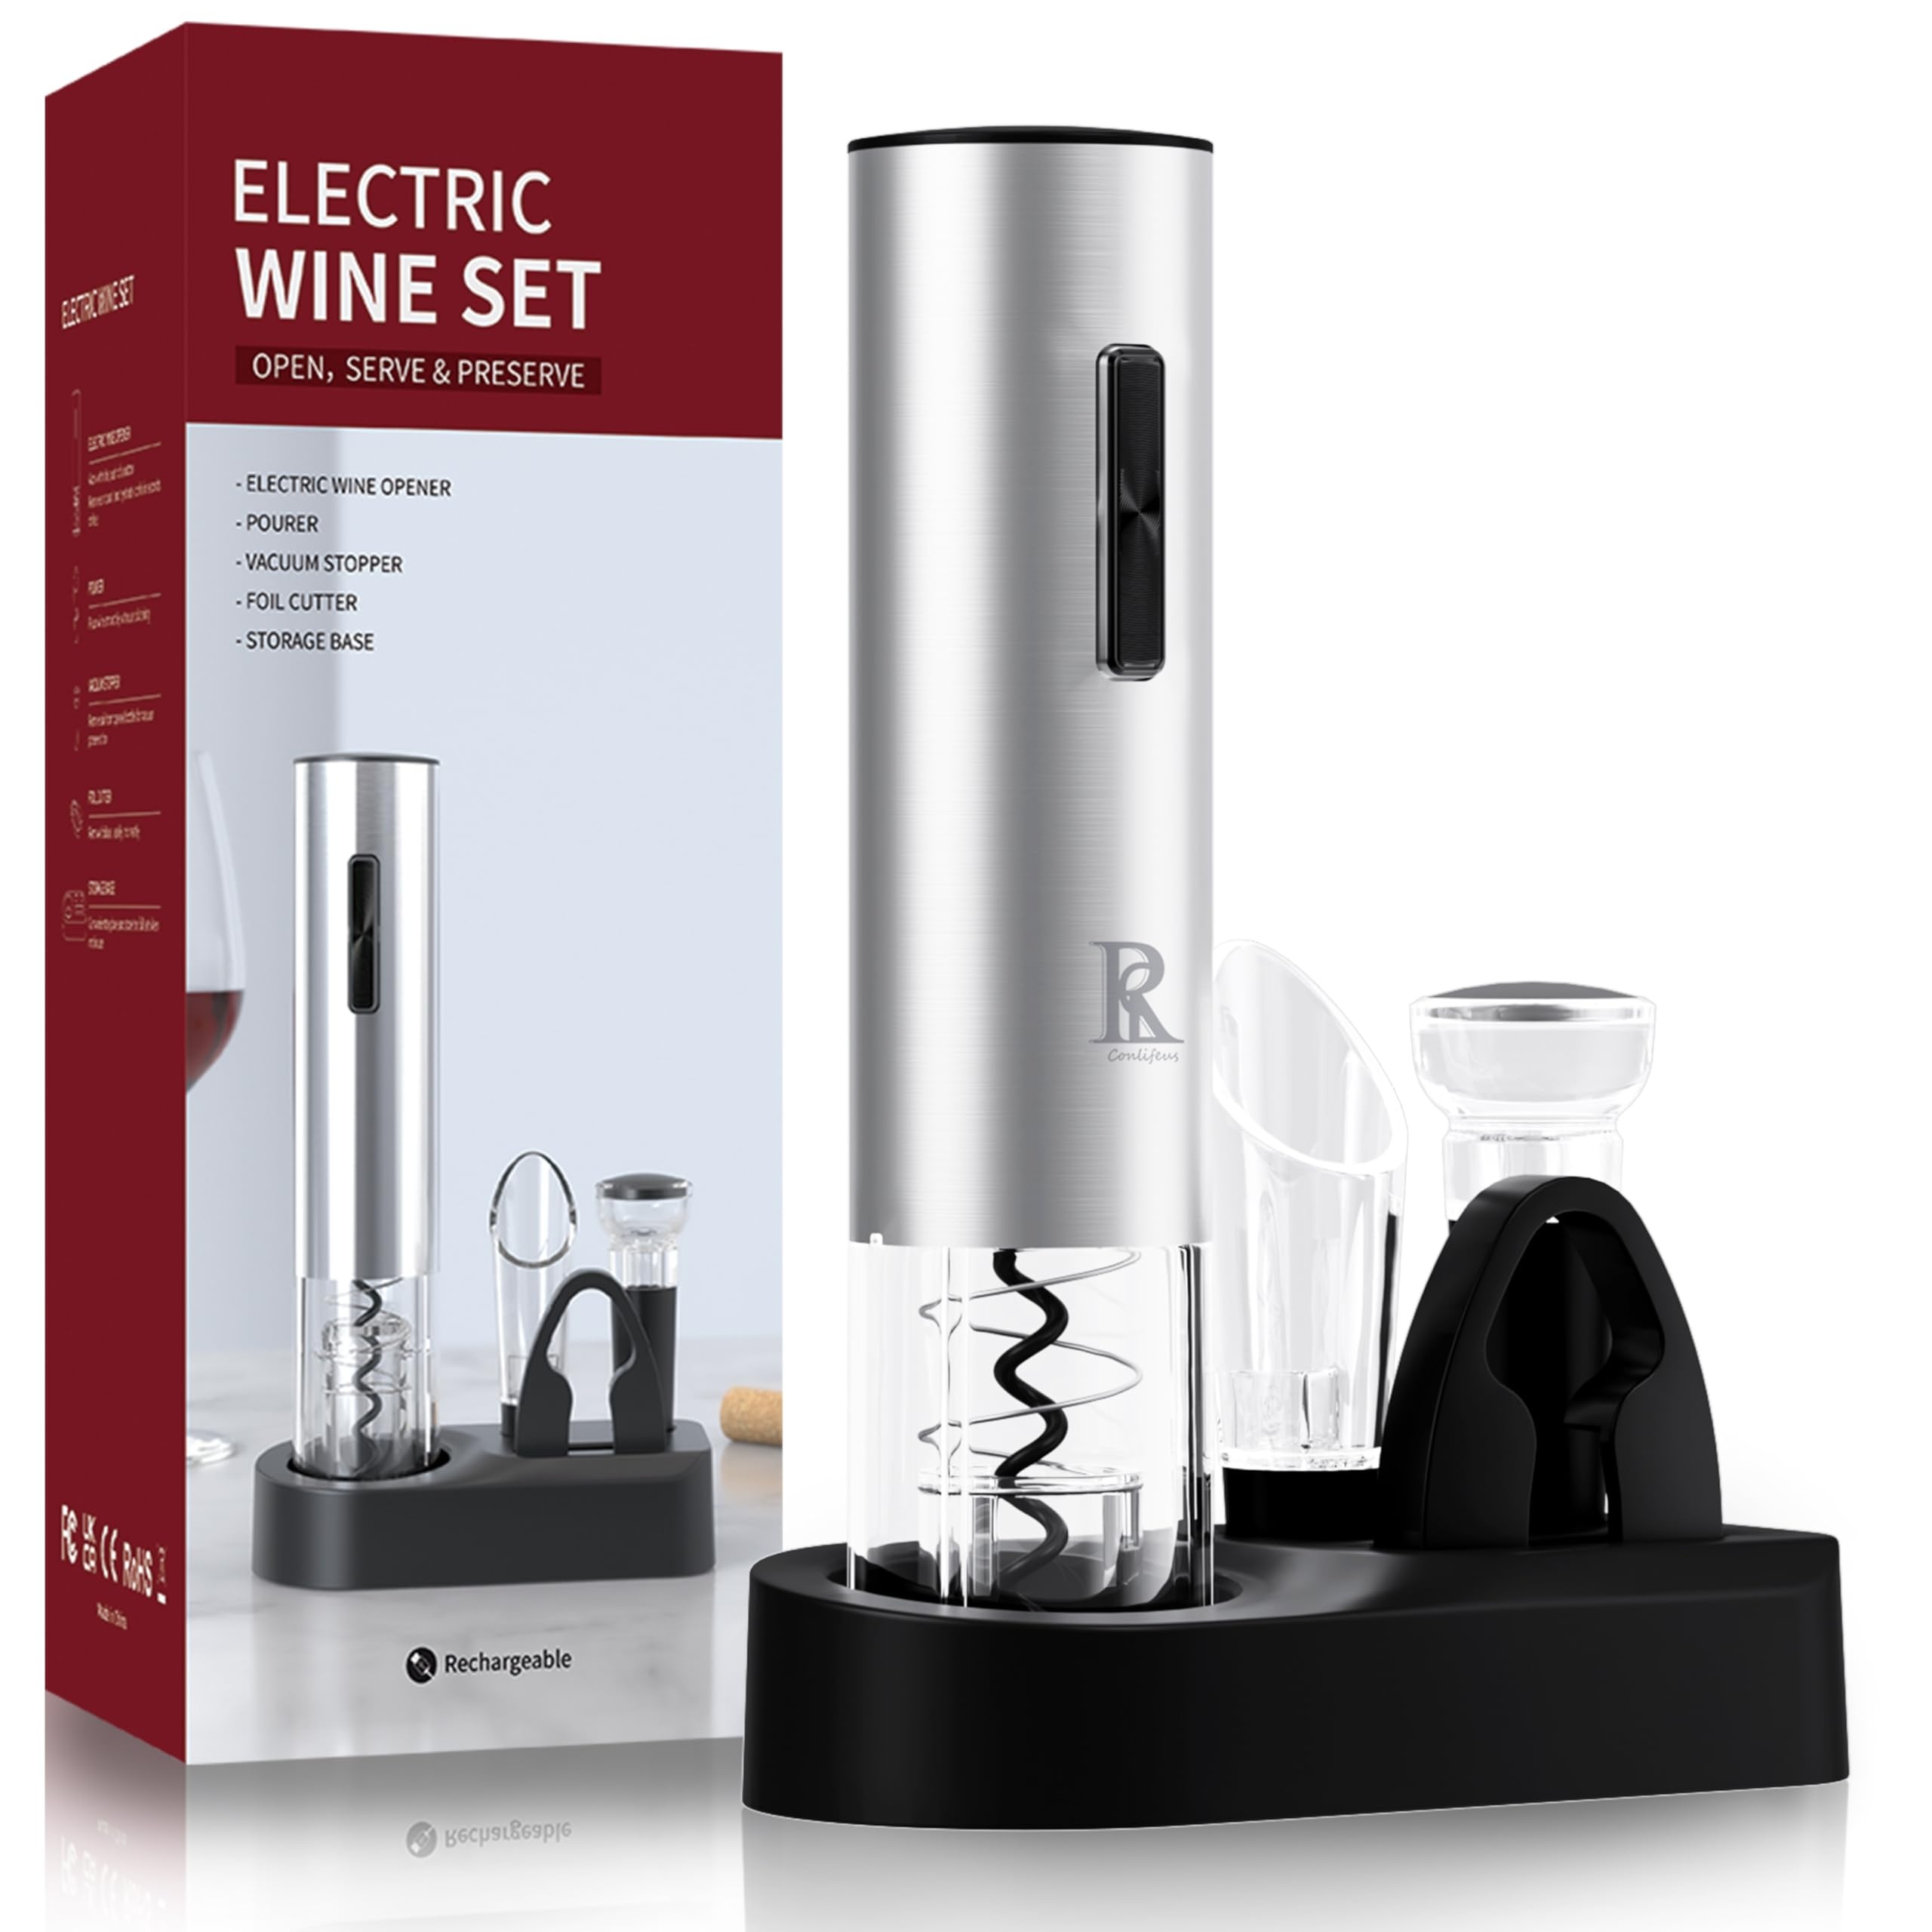
R Conlifeus Electric Wine Opener Rechargeable, One-touch Automatic Wine Bottle Corkscrew Opener (Stainless Steel) Set，Ideal Wine Accessories and Wine Gift Sets
Brand: R Conlifeus Color: Stainless Steel Features: What You Get: It consists of a silver translucent stainless steel electric wine bottle opener+vacuum wine stopper+ wine foil cutter+ wine aerator pourer spout+Type-c usb data cable, and a storage base composition. One choice takes into account all usage conditions and is easy to store and not easy to lose. One-touch operation, suitable for everyone: The electric cork screwdriver included with the corkscrew allows you to easily open any cork in seconds with just the flip of a switch. At the same time, the translucent bottle design allows the process to be visualized, and the opening status of the wine cork can be checked at any time. It's suitable for home use as well as a great choice for sommeliers, bartenders, waiters ，elderly people with weak hands and wine accessories for wine lovers! Rechargeable Electric Bottle Opener: Its 500 mAh nickel-metal hydride battery can open up to 50 wine bottles on a single charge. At the same time, the Type-c USB charging port on the body allows you to quickly charge it when there is no power. Works for you - no batteries required. Multi-scenario use: With this cordless bottle opener, you can open wine bottles easily and casually. Whether your use occasion is at a party, bar, outdoor party, family dinner, fancy hotel or drinking alone, this set is a very practical and time-saving tool. At the same time, you can also give it as a souvenirs. Additionally, our automatic wine corkscrew is made from the highest quality stainless steel and will not rust or corrode, keeping it in pristine condition for years even after daily use. Superior quality and excellent customer service: We prioritize providing quality products to enhance your lifestyle. If you need any help or have questions, We offer 12 months and lifetime friendly customer service. NOTE: Please charge your wine opener every three months when not in regular use, so as to extend the lifespan of the battery. model number: -362003 Part Number: R001 Package Dimensions: 8.1 x 3.3 x 3.0 inches
Brand: R Conlifeus
Category: Home & Garden > Kitchen & Dining > Barware > Corkscrews > Electric Corkscrews